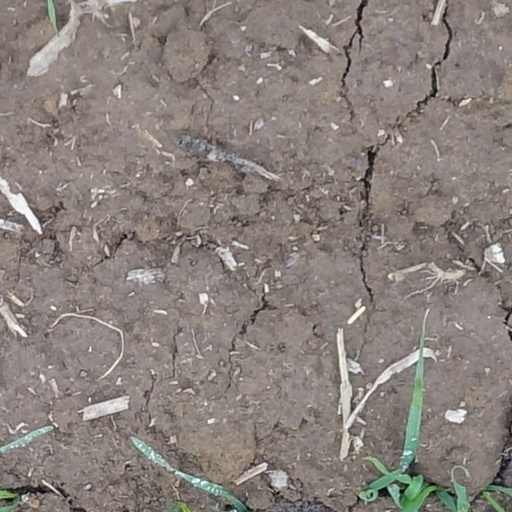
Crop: wheat